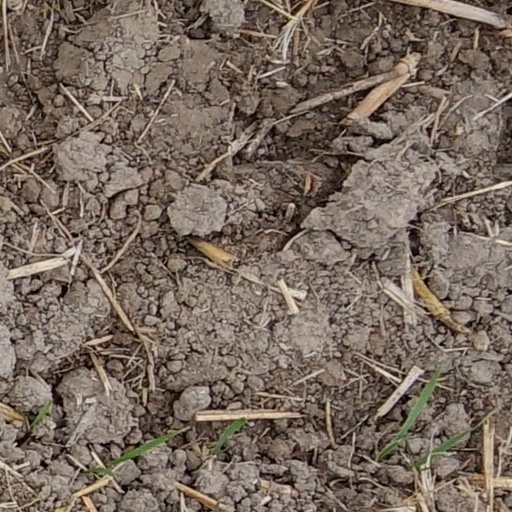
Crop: wheat